Briton Ferry

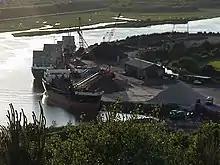
Giant's Grave wharf was once Thos. W. Ward's ship breaking yard

In the 1850s, the Briton Ferry Floating Dock Company was incorporated and bought land from the Earl of Jersey to build the Briton Ferry Docks. When it opened in 1861, the dock consisted of an outer tidal basin which had round-ended jetties at its mouth and quays along its sides and an inner floating dock of 5.3 hectares, enclosed by masonry walls and sandstone. The water level was maintained by a single gate, which included a buoyancy chamber. It covered an area of . The gate was wide, and the unique structure with its floating caisson was designed by Brunel's father, Sir Marc Brunel. Following Brunel's death in 1859, Robert Brereton took over as engineer and also acted as engineer for improvements made in 1872 and 1873.